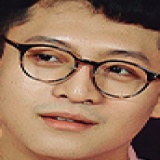
diễn viên Harry Lu